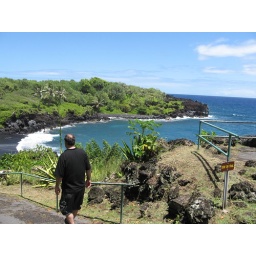
by black sand beach. on the road to Hana